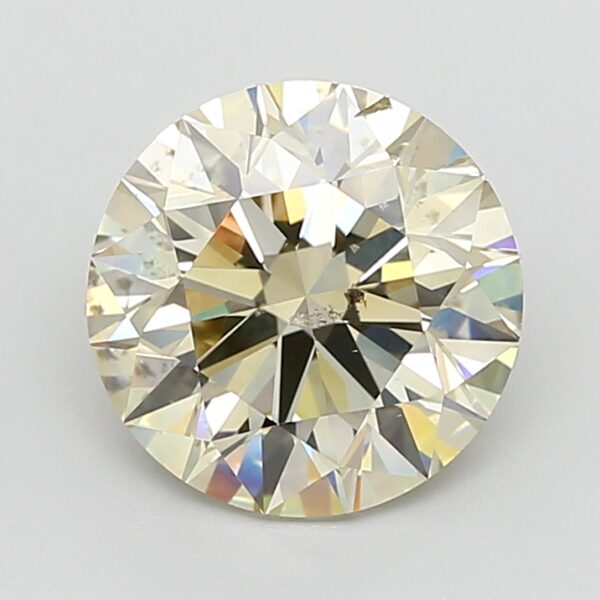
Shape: round
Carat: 3.7
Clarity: SI2
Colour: FANCY
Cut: EX
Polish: EX
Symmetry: EX
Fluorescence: N
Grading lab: GIA
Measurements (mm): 9.83 x 9.86 x 6.17